Basilica of Saint Anthony of Padua

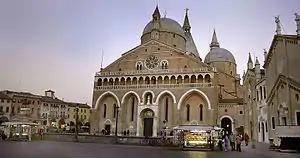
Frontal view of the Basilica of Saint Anthony of Padua.

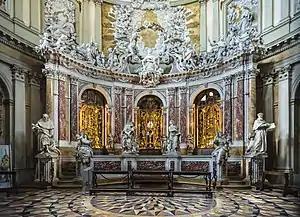
Basilica of Saint Anthony of Padua

Sant'Antonio is a giant edifice without a precise architectural style. Over the centuries, it has grown under a variety of different influences as shown by the exterior details. It displays a strong influence of St Mark's Basilica in Venice.